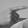
ASL letter: G